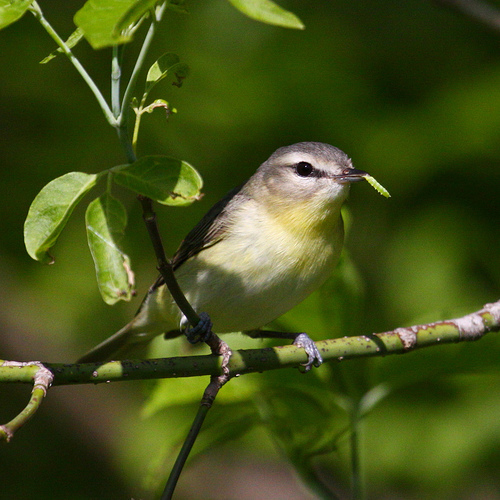
a small bird with a white breast and belly, with a black nape and back.
a small bird with a yellow breast and black eyes and a small black billthe bird has a light greenish yellow abdomen, breast and side, with a dark brown colored crown and covert.
the yellow and white bird features a short black beak and dark eyes.
this little bird has a beautiful yellow and white chest with gray and black wings and a small pointed beak.
this bird is grey with white and yellow and has a very short beak.
a small plump bird with white and gray body.
this bird has a short beak and long legs with grasping small claws.
this particular bird has a belly that is white and yellow
this bird has yellowish white hues on it's breast and belly.
Species: Philadelphia Vireo